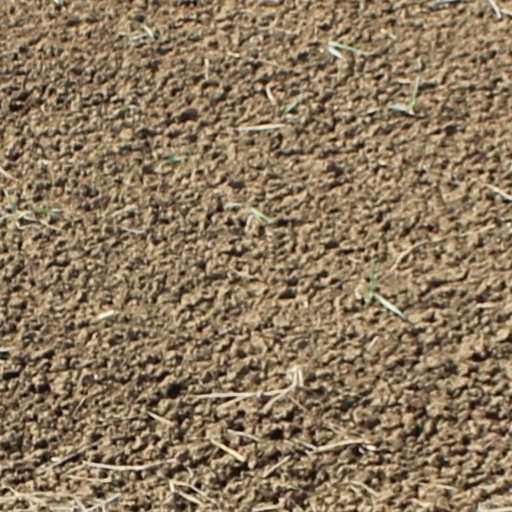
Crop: wheat